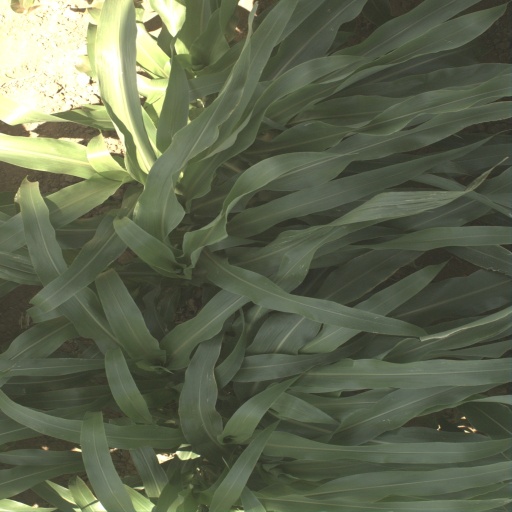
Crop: sorghum